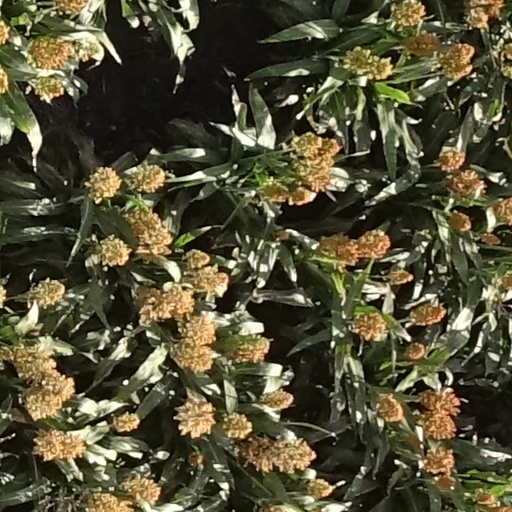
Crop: sorghum